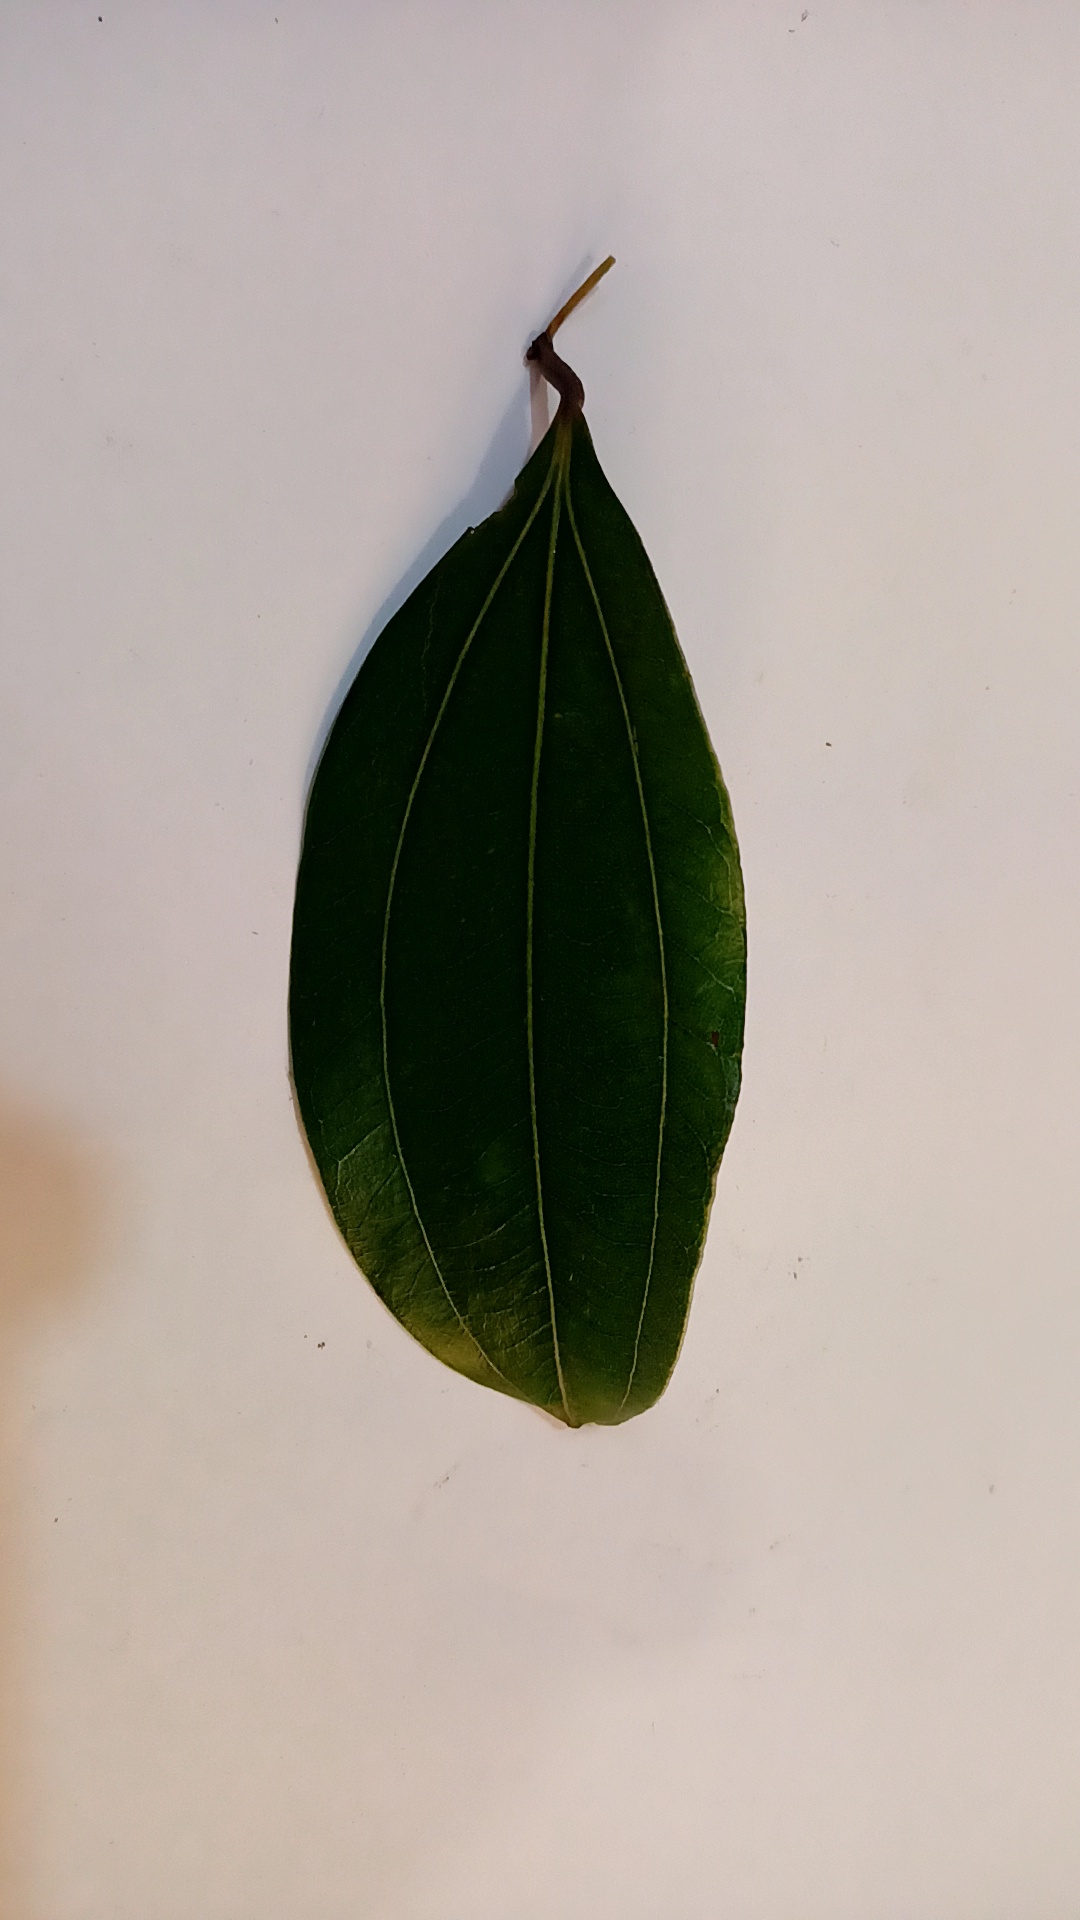
Label: Healthy